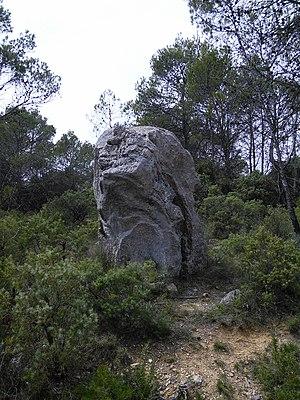
Monolithe vertical situé sur la commune de Claret (Hérault - France).
et article présente la liste des sites mégalithiques de l'Hérault, en France.